Habsburg Spain

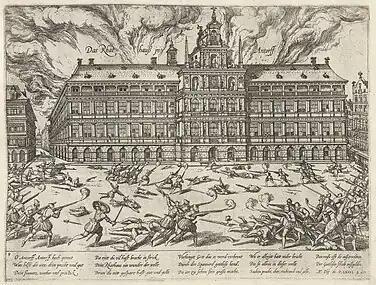

In January 1579, Friesland, Gelderland, Groningen, Holland, Overijssel, Utrecht and Zeeland formed the United Provinces which became the Dutch Netherlands of today. Meanwhile, Spain sent Alexander Farnese, Duke of Parma with 20,000 well-trained troops into the Netherlands. Groningen, Breda, Kampen, Dunkirk, Antwerp, and Brussels, among others, were put to siege. Farnese eventually secured the Southern provinces for Spain. After the Spanish capture of Maastricht in 1579, the Dutch began to turn on William of Orange. William was assassinated by a supporter of Philip in 1584.